Spacetime Donuts

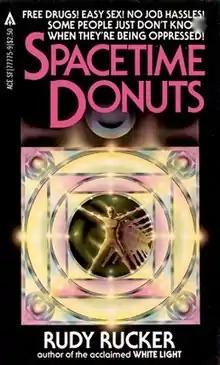
First edition (publ. Ace Books)

"Spacetime Donuts" is a novel in which the universe consists of a single particle which is folded over and over to create everything that exists.